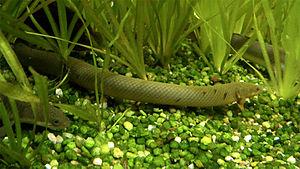
Les Polypteridae sont une famille d'actinoptérygiens, la seule actuelle de l'ordre des Polypteriformes.
La classe des actinoptères rassemble la quasi-totalité des poissons à nageoires rayonnées actuels.